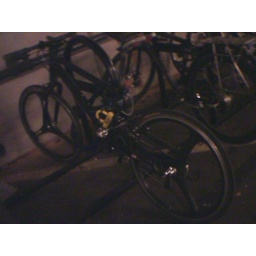
Urban street machine in work's bike racks this morning